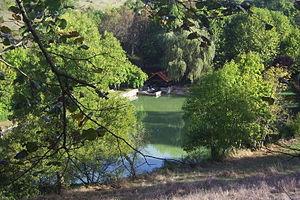
Photo du plan d'eau des fontaines de Montfaucon dans le Lot."
Montfaucon est une commune française, située dans le département du Lot en région Occitanie.